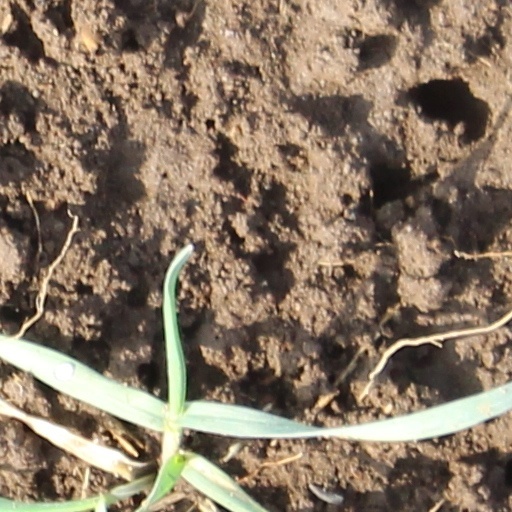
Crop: wheat